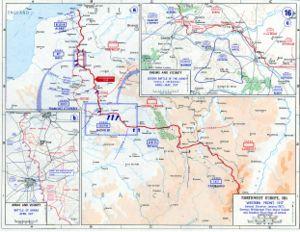
Le front de l'Ouest est le théâtre principal de la Première Guerre mondiale. Après le déclenchement de la guerre en 1914, l'armée allemande ouvre le front par l'invasion du Luxembourg et de la Belgique, puis en gagnant le contrôle militaire d'importantes régions industrielles de France. L'avancée allemande est ensuite arrêtée avec la bataille de la Marne. Après l'infructueuse course à la mer, les deux camps creusent une ligne fortifiée de tranchées, qui s'étend de la mer du Nord à la frontière entre la France et la Suisse. Dès lors, cette ligne reste essentiellement inchangée pendant une majeure partie du conflit mondial.